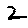
Label: 2